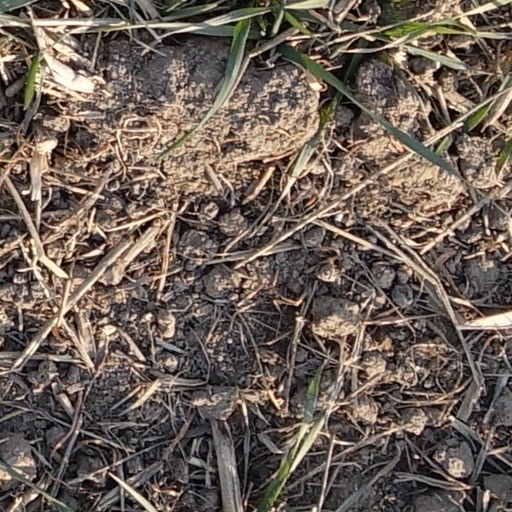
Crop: wheat